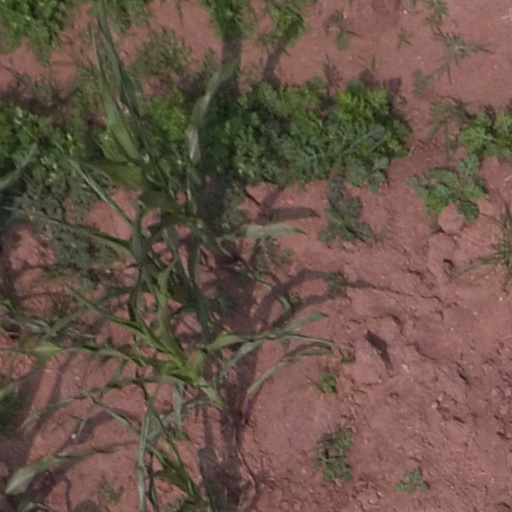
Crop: maize; corn